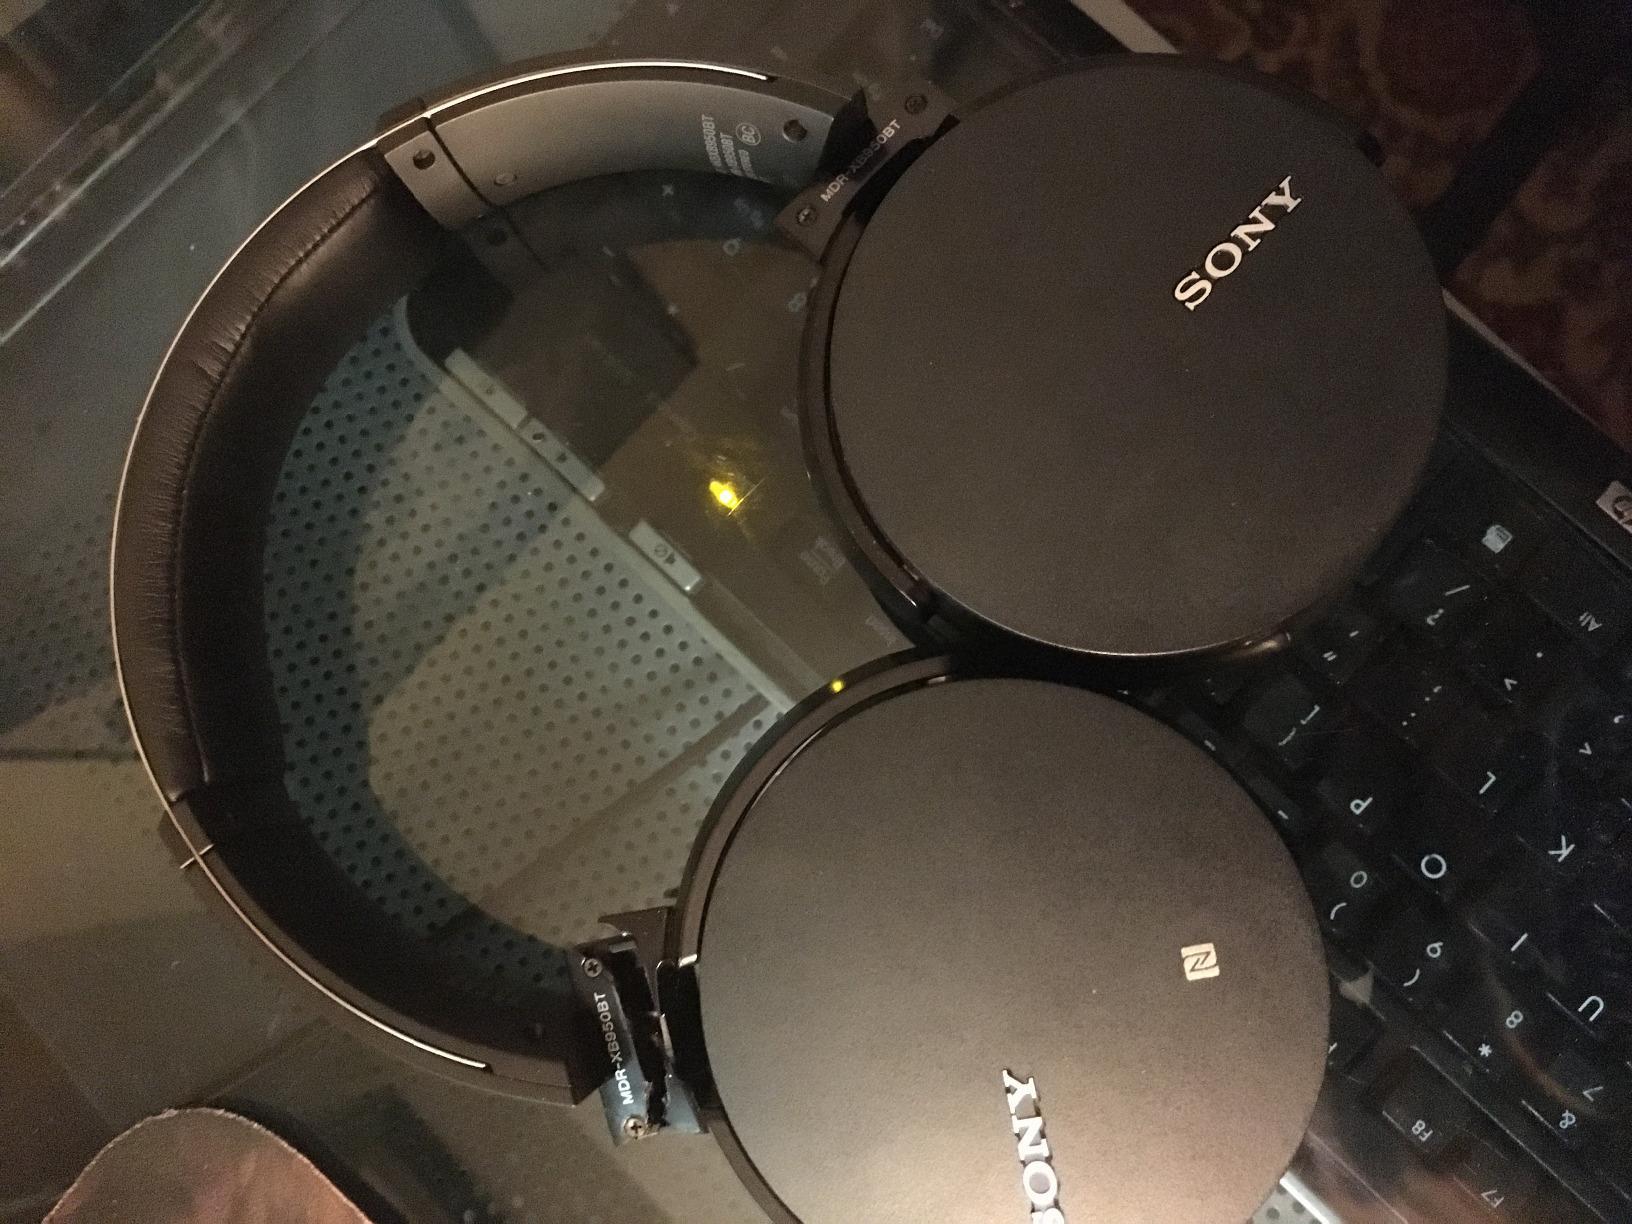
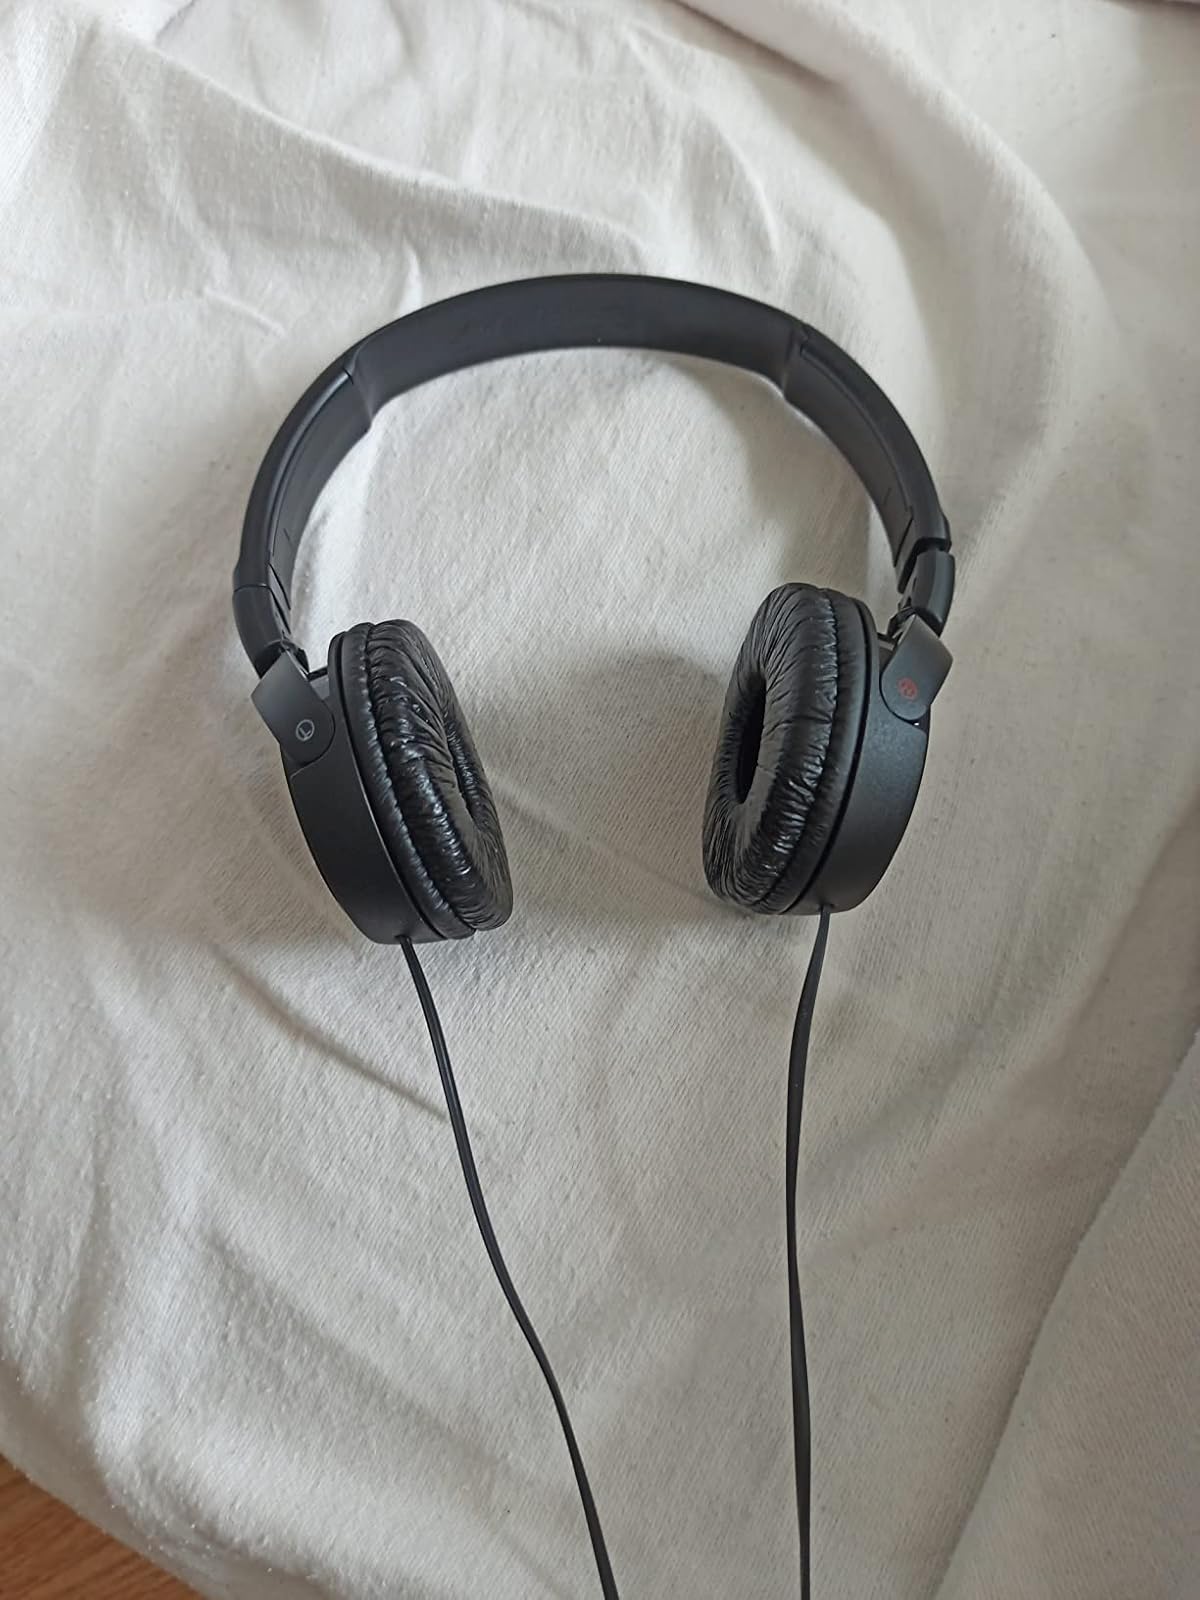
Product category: headphones
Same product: no